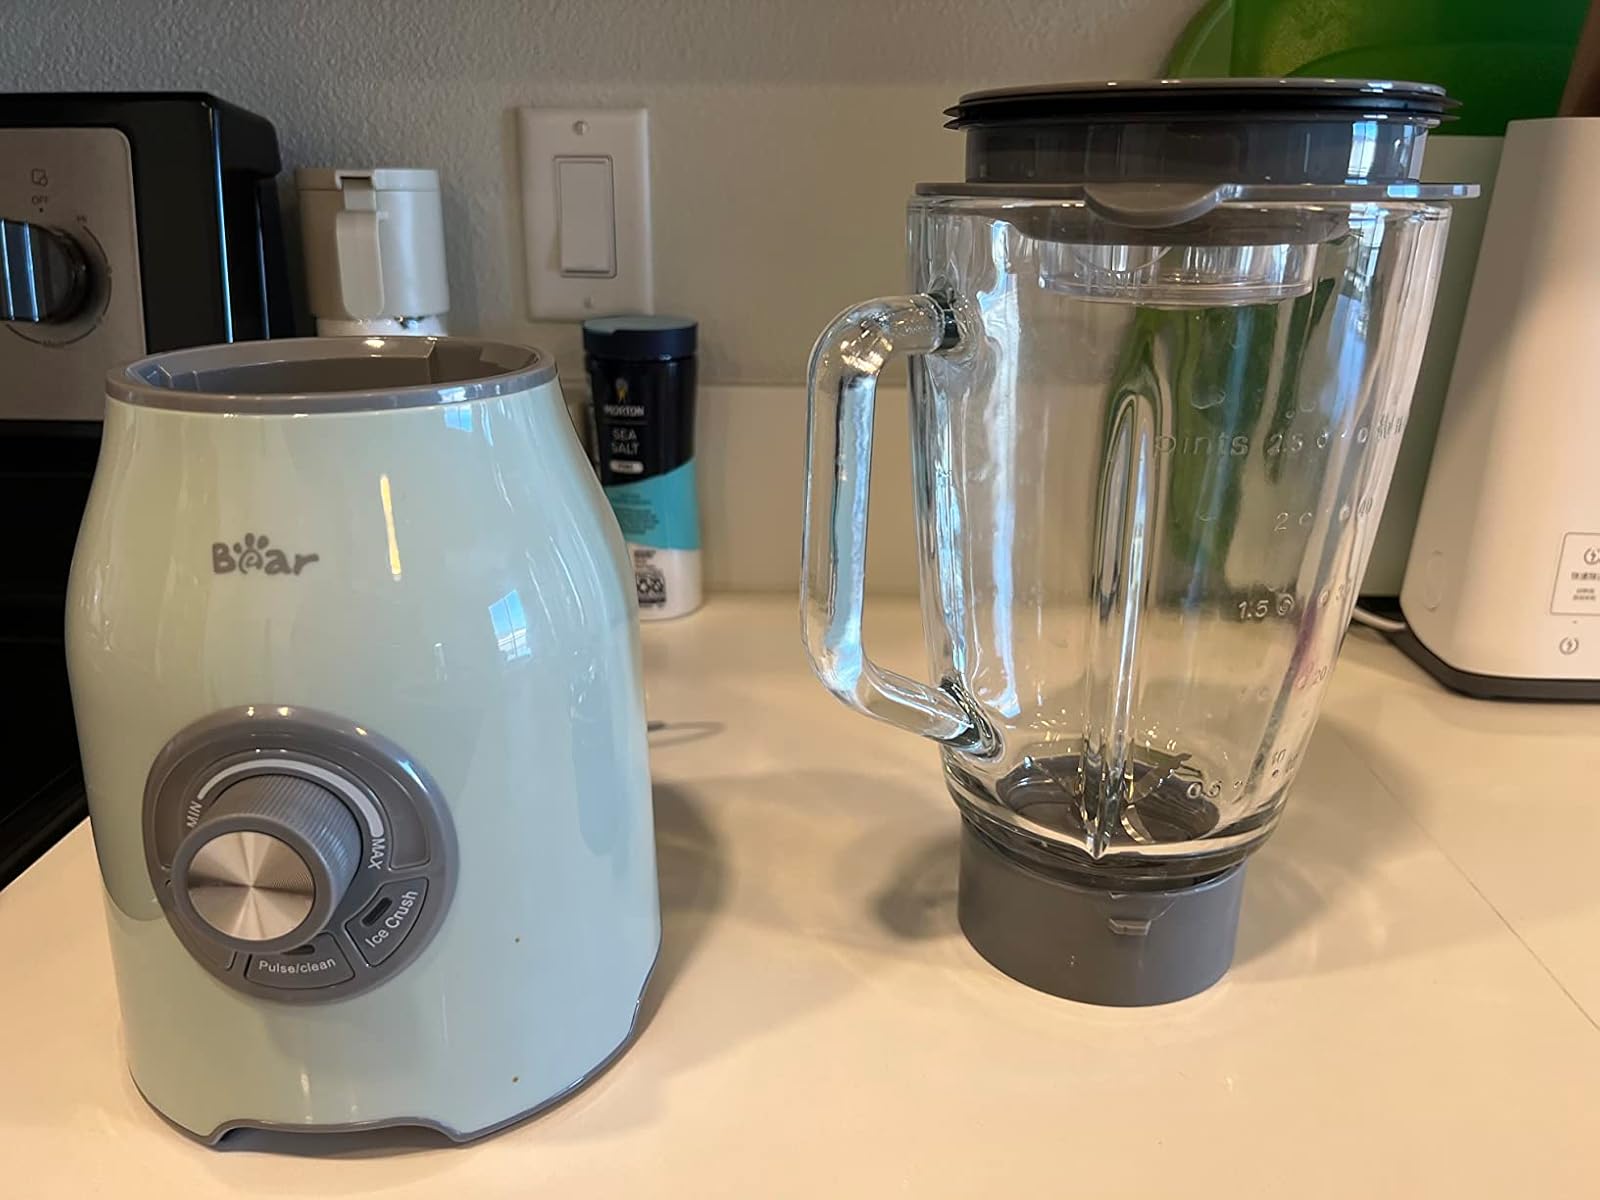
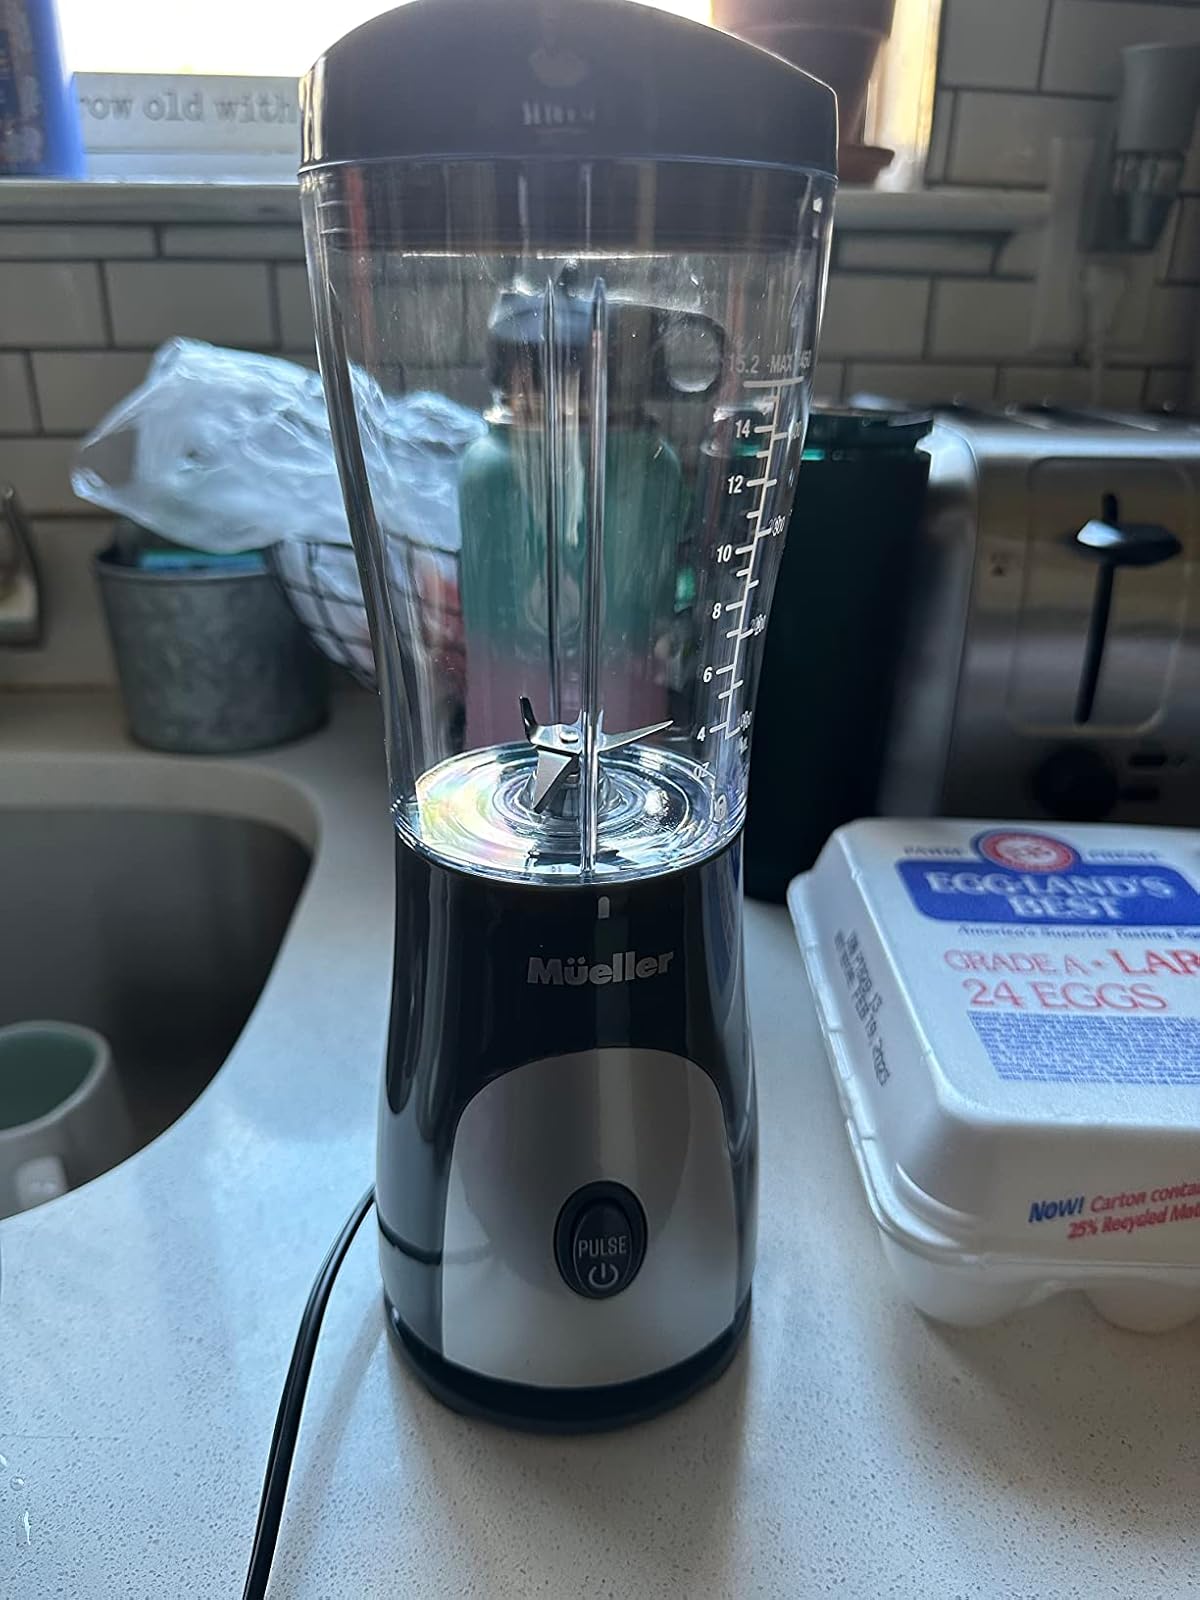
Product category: items_blender
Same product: no